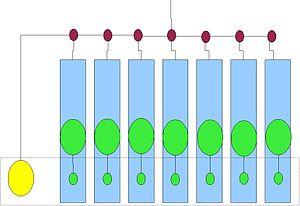
schéma d'une structure de projet fonctionnelle Benoit Minaudier
L’organisation matricielle est un type d’organisation dans lequel les personnes ou les sous-sections ayant des compétences similaires sont regroupées pour la répartition des tâches. Cette organisation fait partie d’un ensemble de pratiques mises en place pour aider à la gestion de projets tels que les programmes aéronautiques américains dans les années 1950 puis a connu un engouement dans les années 1970. Elle s’oppose à une organisation traditionnelle provenant du taylorisme ou du fayolisme et à la division verticale du travail.
Un projet est — en management d'entreprise — un ensemble finalisé d’activités et d’actions entreprises par une « équipe projet » sous la responsabilité d'un chef de projet dans le but de répondre à un besoin défini par un contrat dans des délais fixés et dans la limite d'une enveloppe budgétaire allouée.